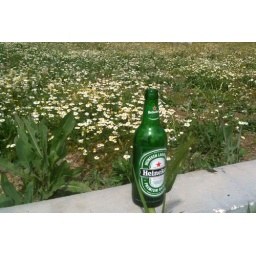
With wild flowers in a field in Maroussi, Athens.